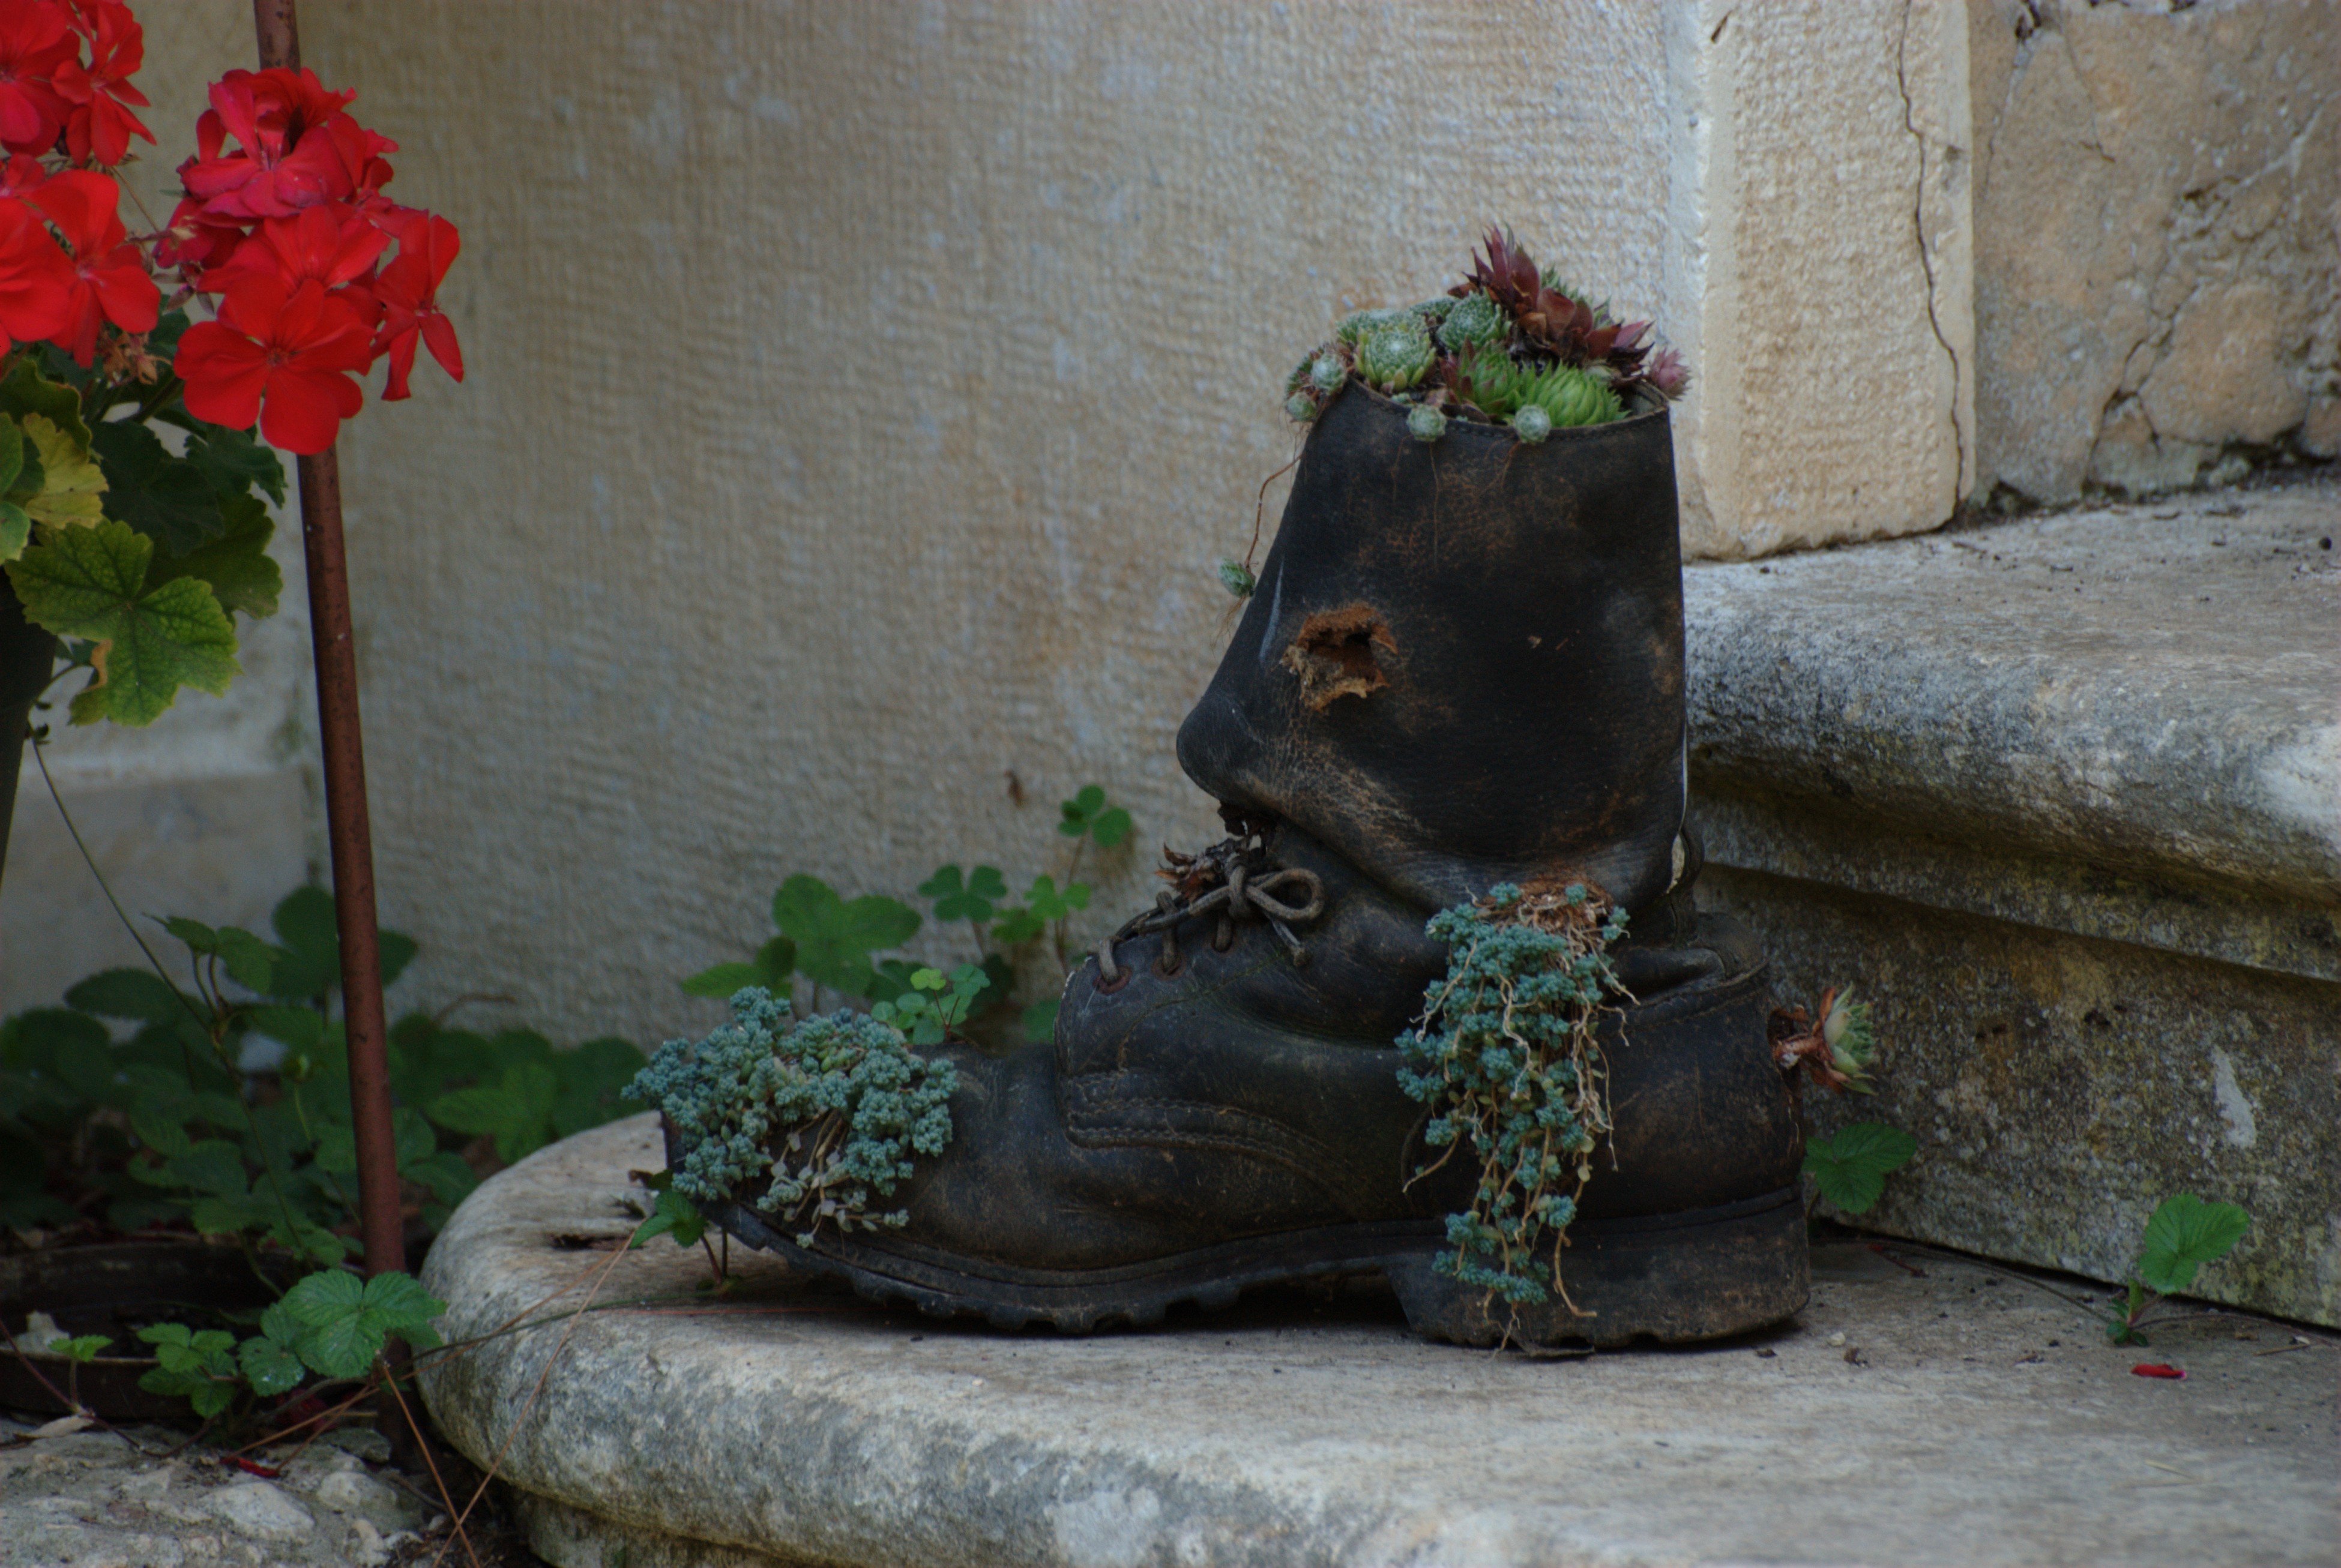
monument, statue, zoo, green, nikon, garden, sculpture, art, temple, carving, d80, platinumphoto, nikond80